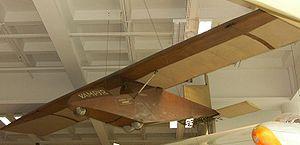
Le Vampyr était un planeur allemand conçu en 1921 par des étudiants et fabriqués par l'usine de wagons de Hanovre Hannoversche Waggonfabrik, HAWA.